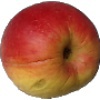
Label: Apple Red Yellow 1